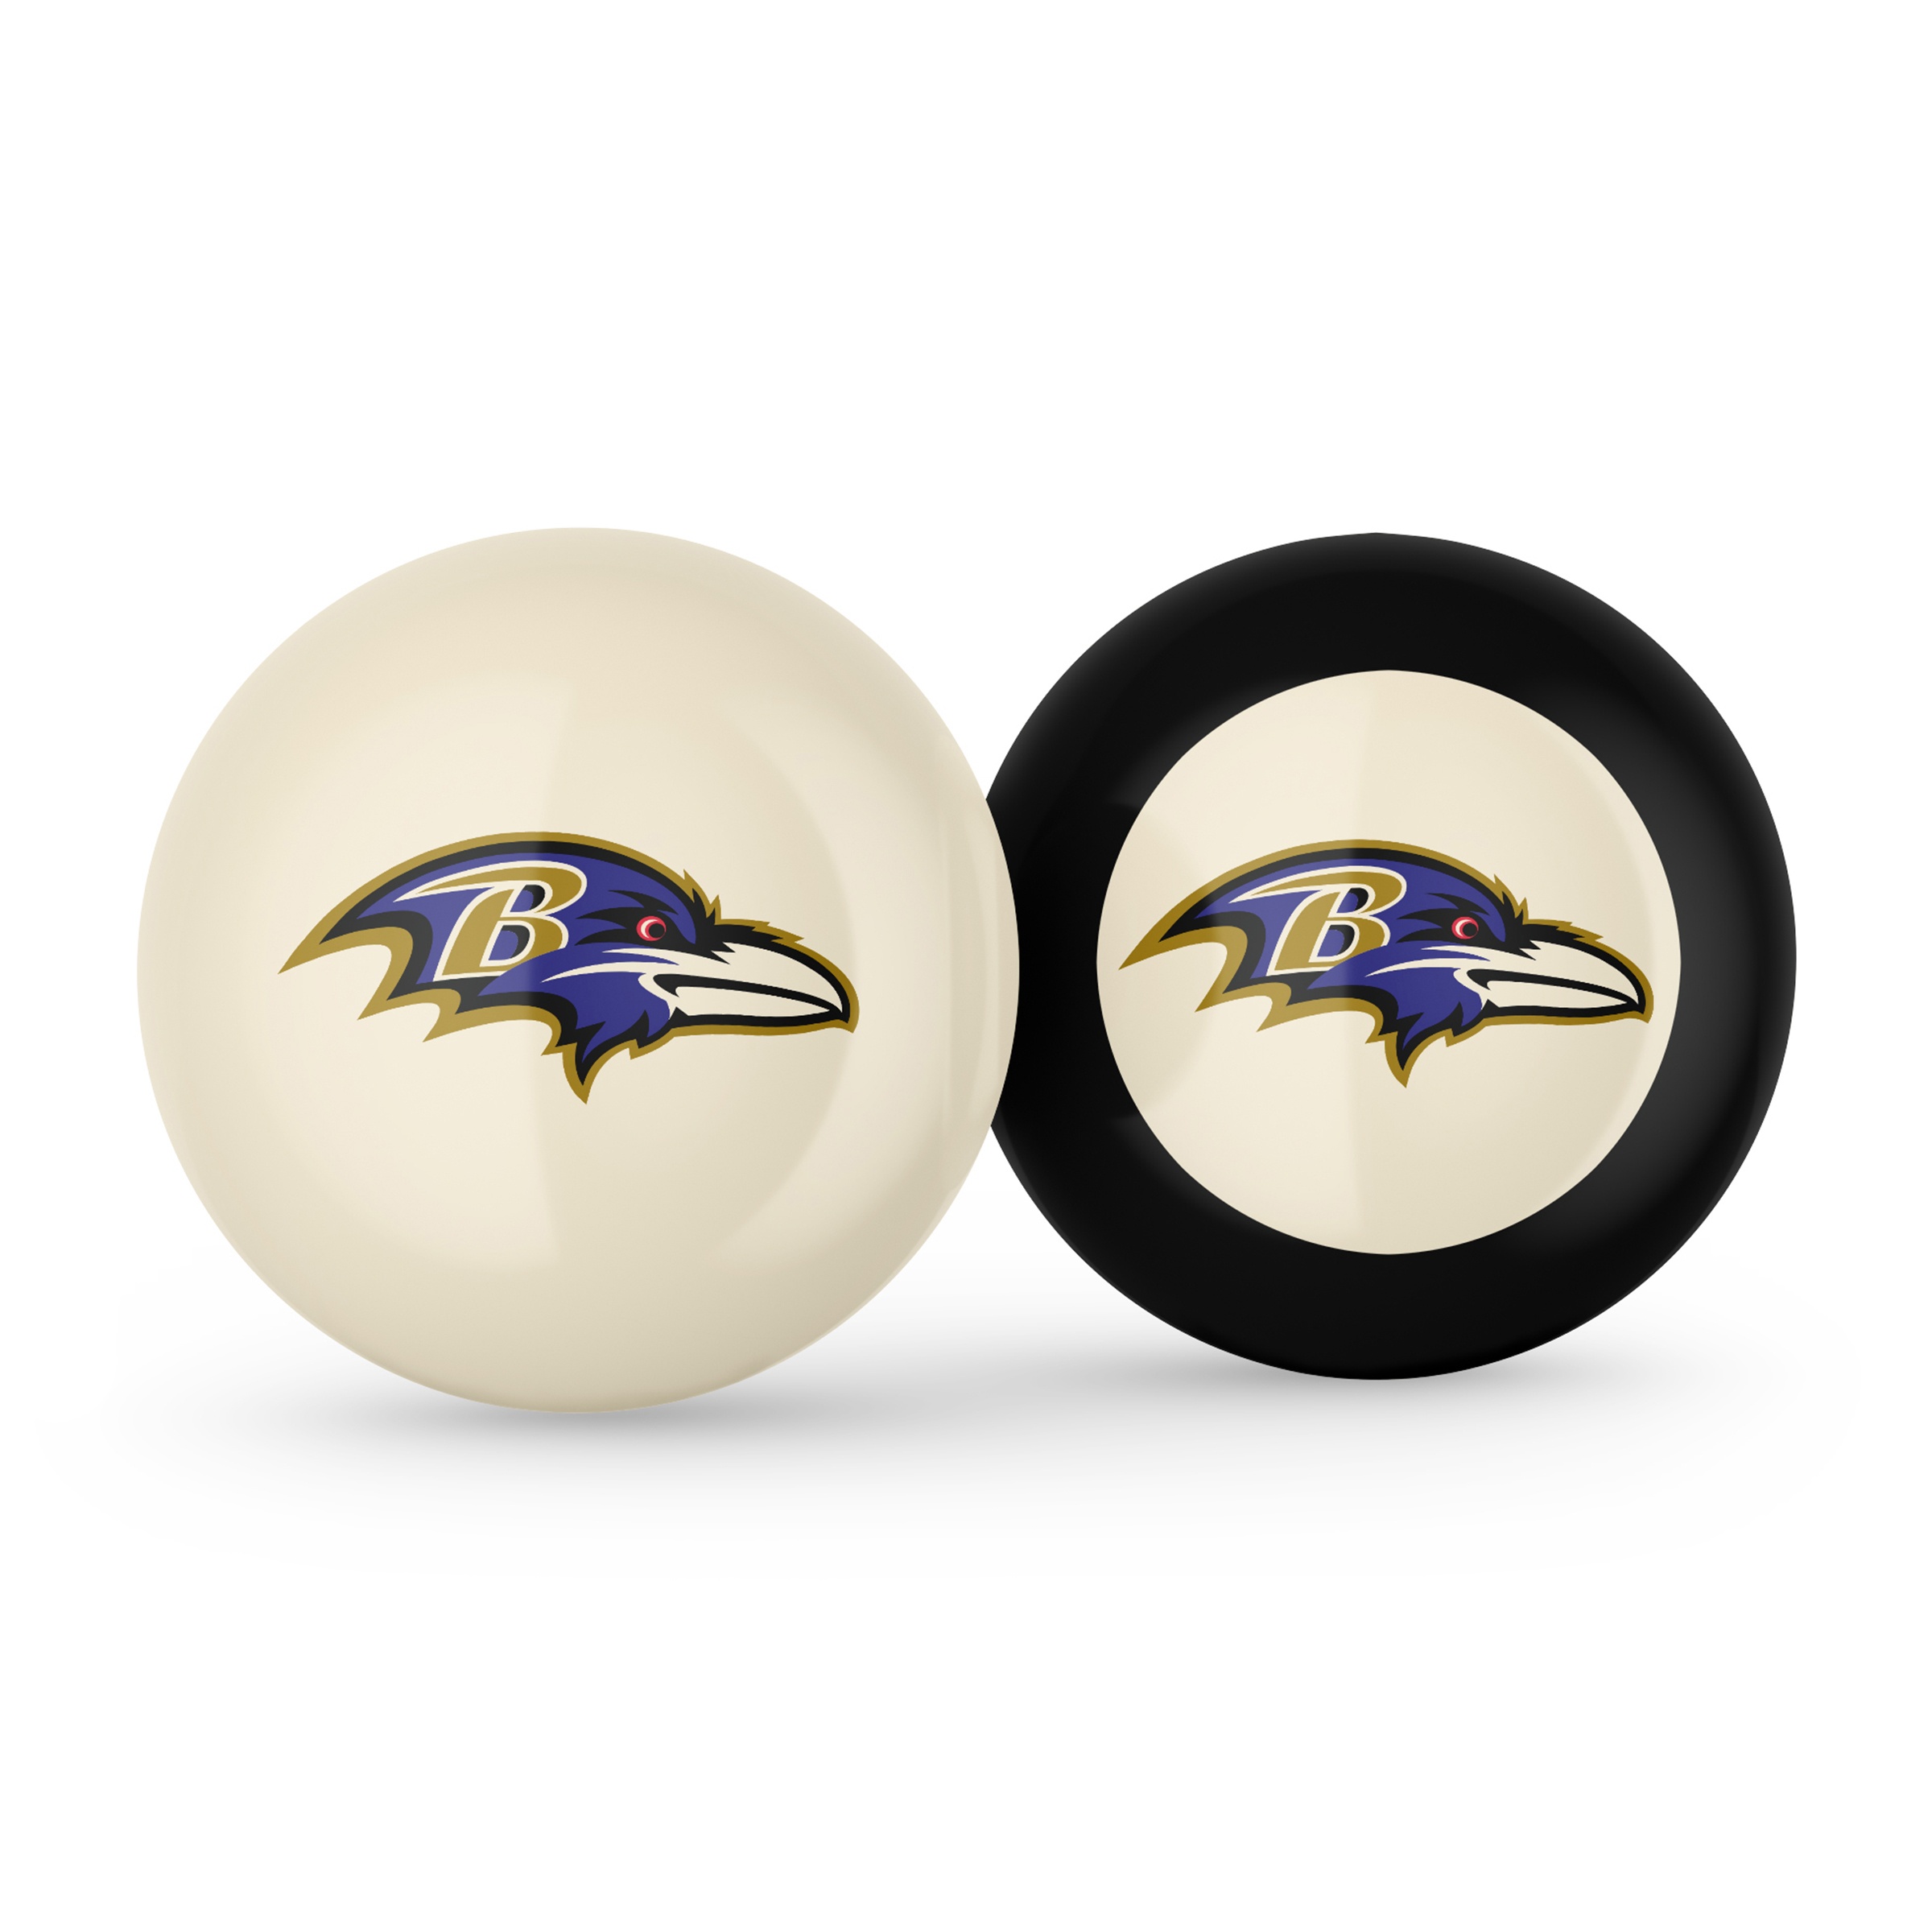
Baltimore Ravens Logo Cue Ball & 8 Ball
This Logo Cue Ball & 8 Ball Is A Top Of The Line Polyester Construction And Considered Grade A. Your Baltimore Ravens Logo Cue Ball & 8 Ball Is Sublimated On The Logo Cue Ball & 8 Ball And Guaranteed To Not Scratch Or Wear Off. Have Some Fun And Use Your New Team Logo Cue Ball & 8 Ball And Play Your Best Game Of Pool. Product Is Officially Licensed By The NFL.
Brand: Fan Life
Category: Sporting Goods > Indoor Games > Billiards > Billiard Balls